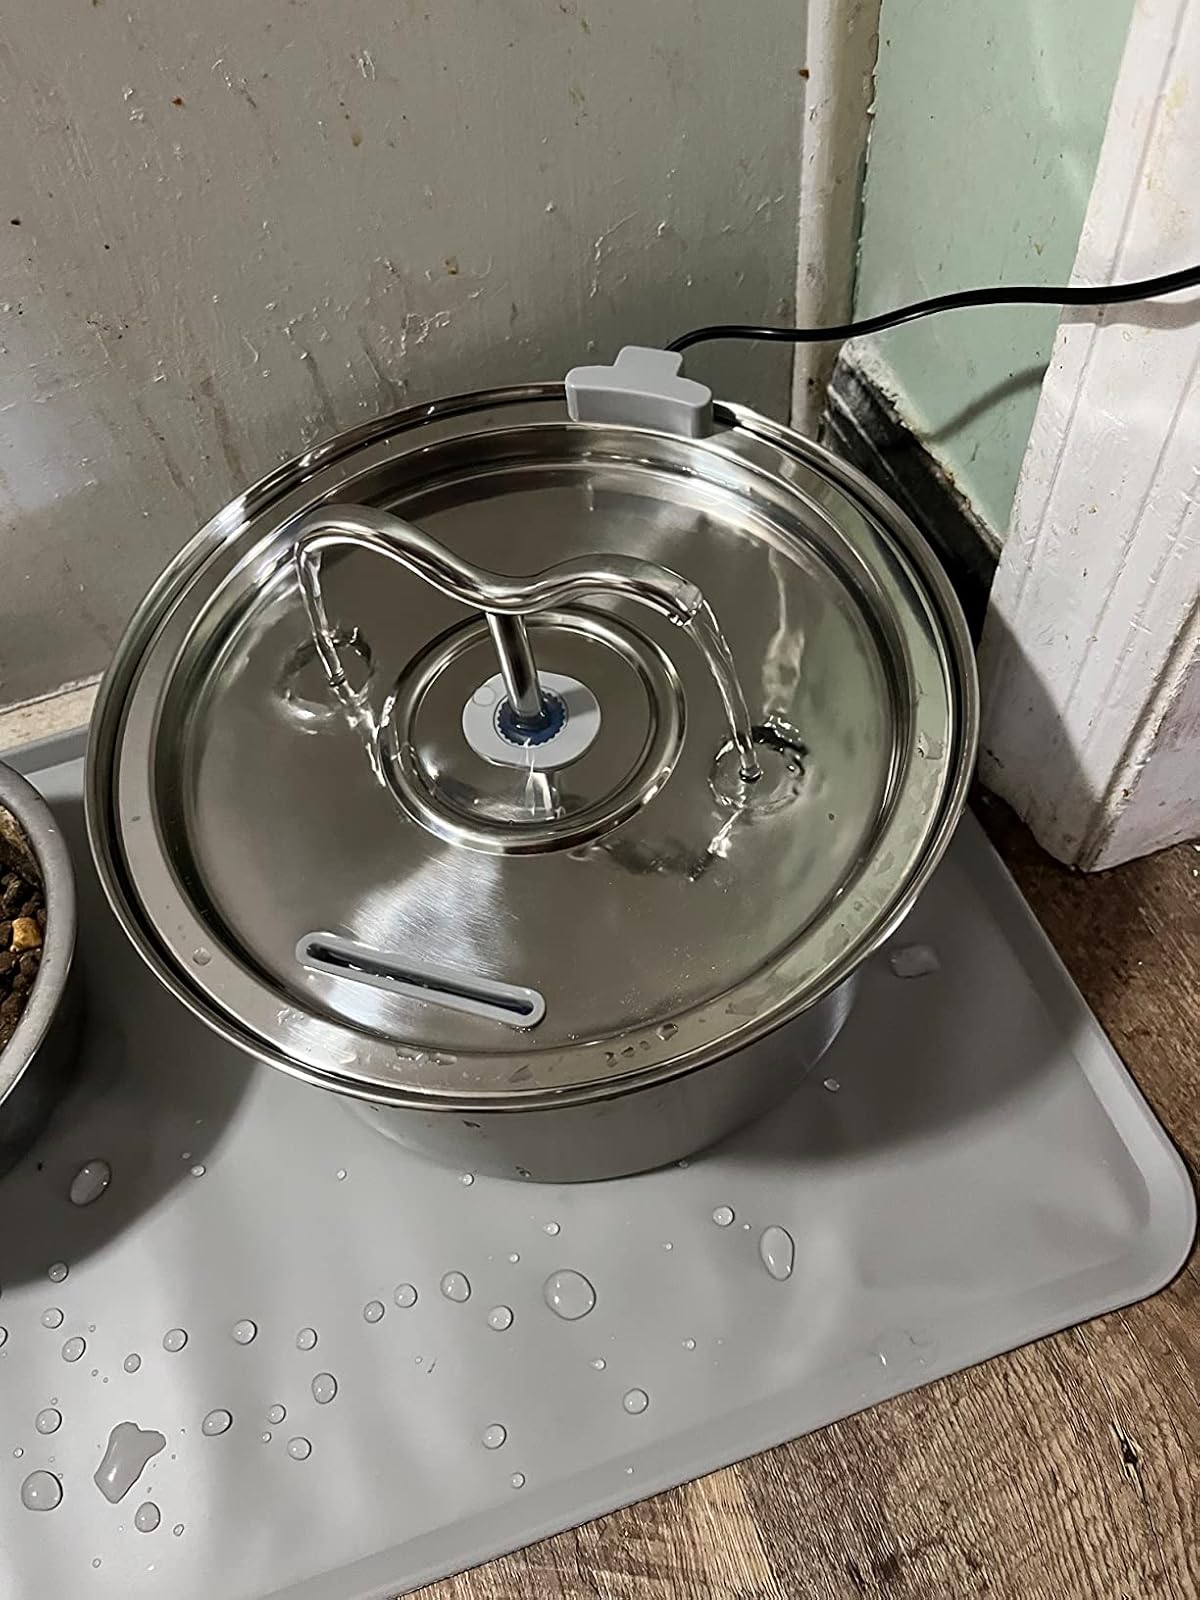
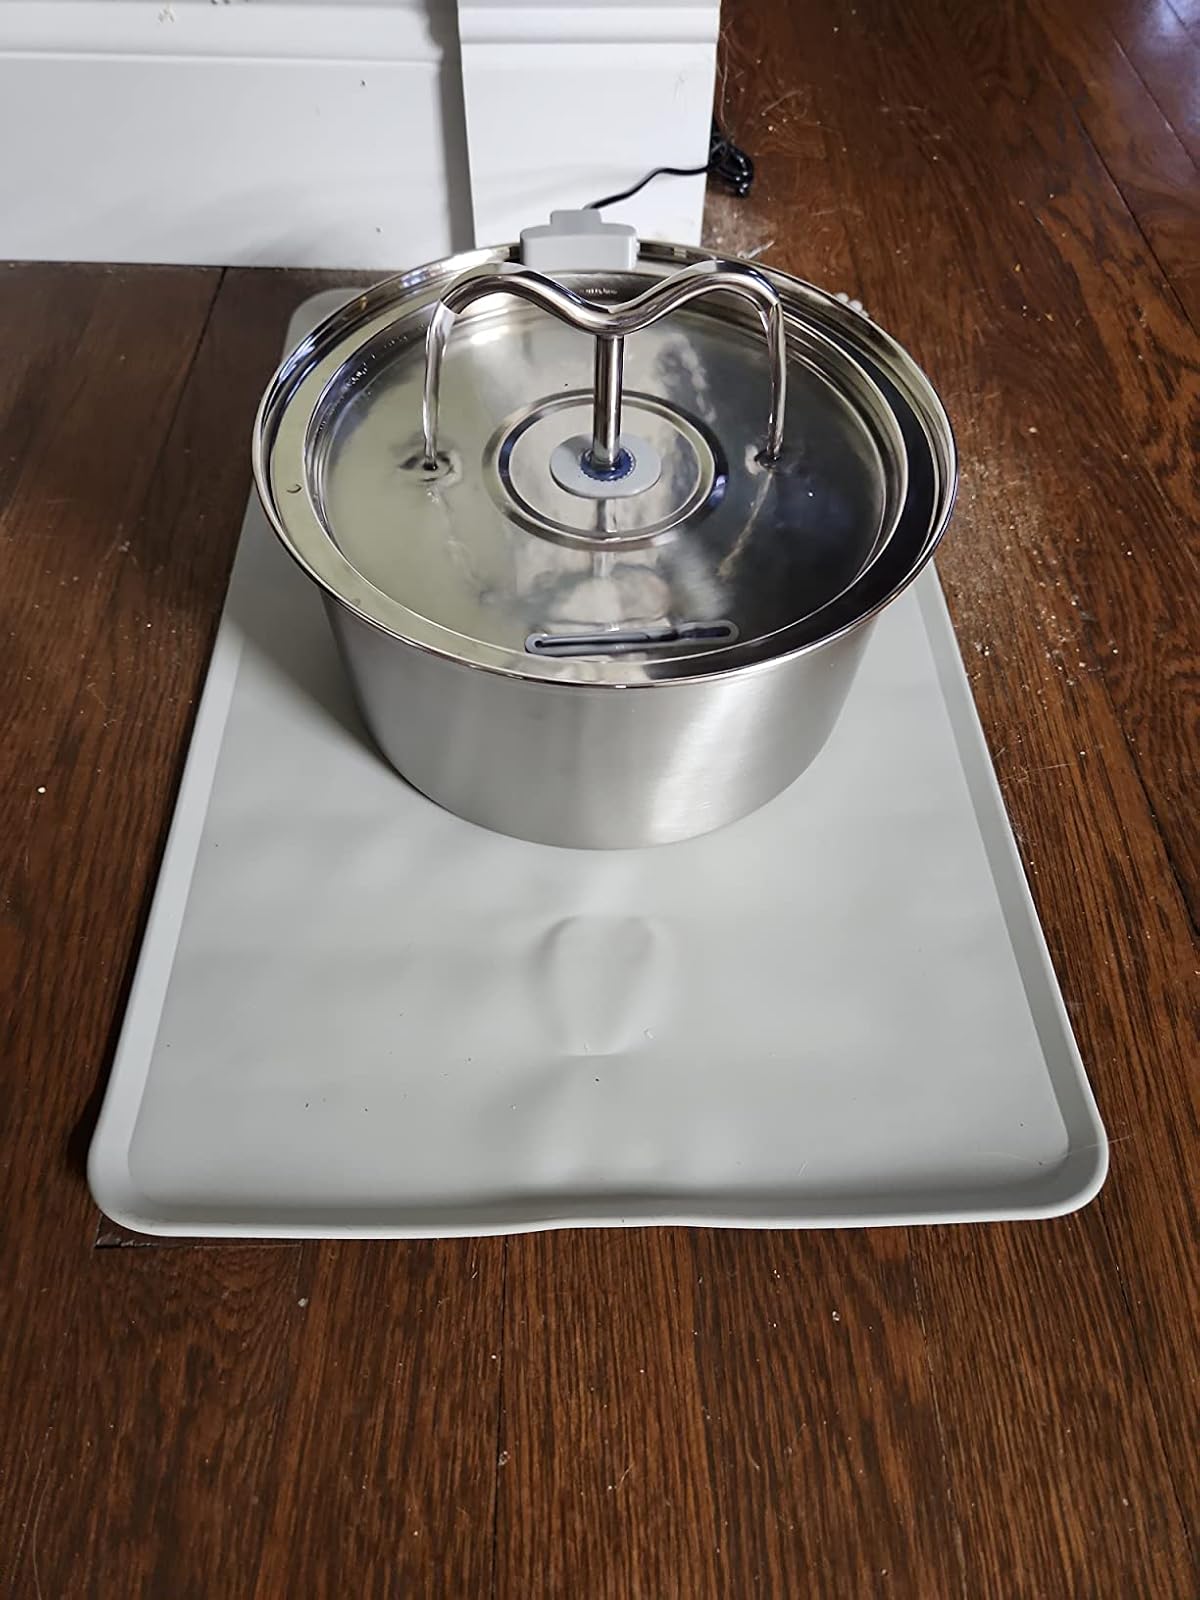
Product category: items_bowl
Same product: yes